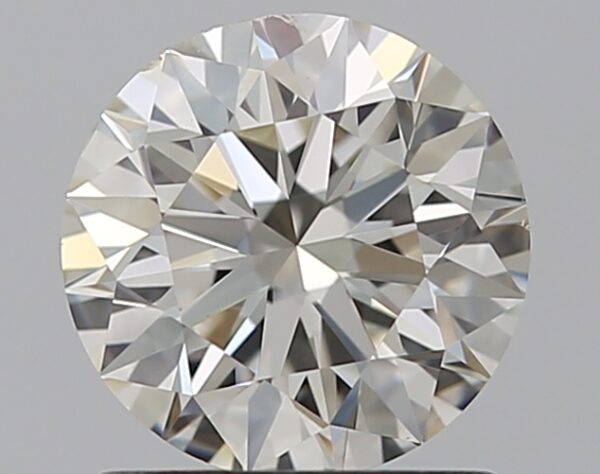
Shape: round
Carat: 1
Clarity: VS2
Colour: I
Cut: EX
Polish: EX
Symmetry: VG
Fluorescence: N
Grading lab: GIA
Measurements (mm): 6.28 x 6.35 x 4